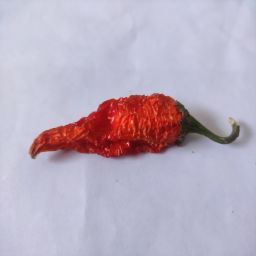
Crop: New Mexico Green Chile
Quality: Dried